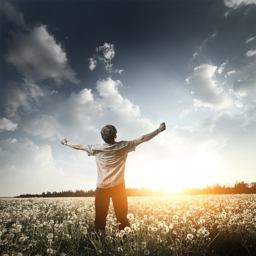
young man standing on a meadow with raised hands and looking to a sky photo